Allen Institute

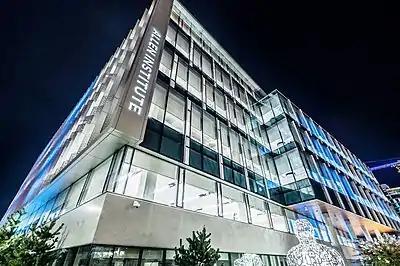
Allen Institute Headquarters

The Allen Institute is located in the South Lake Union neighborhood of Seattle, Washington and houses the Allen Institute for Brain Science, the Allen Institute for Cell Science, the Allen Institute for Immunology, and the Paul G. Allen Frontiers Group. The architects of the building were Perkins + Will and construction was conducted by GLY. It is a LEED-Gold certified green building. The building is located at 615 Westlake Ave N and was dedicated on December 4, 2015, and was a runner up for building of the year by the Seattle Daily Journal of Commerce.